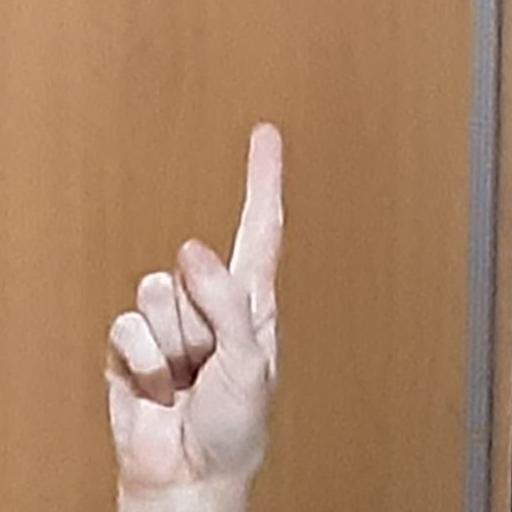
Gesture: one